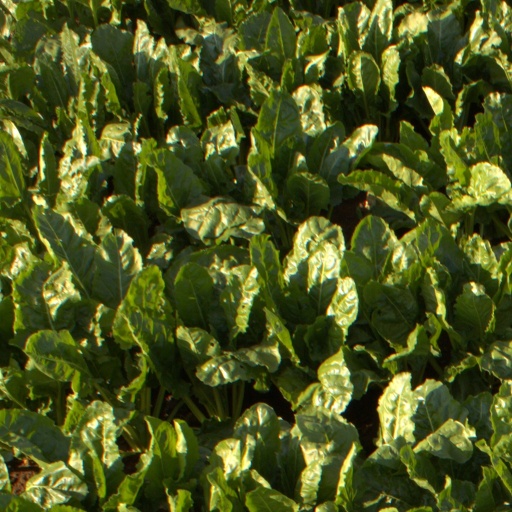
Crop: sugar beet